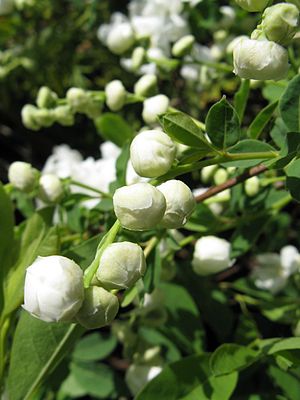
Perlebusk
Almindelig Perlebusk (Exochorda racemosa) Foto: Nadiatalent
Perlebusk er en monotypisk slægt med en enkelt art. Kendetegn og hjemsted er altså sammenfaldende med det, som beskrives under arten.